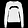
Label: Pullover